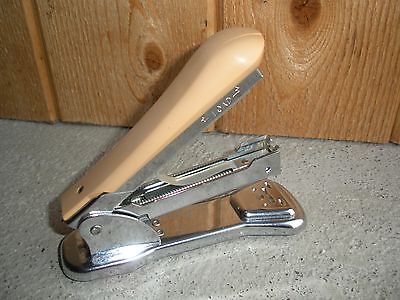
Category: stapler